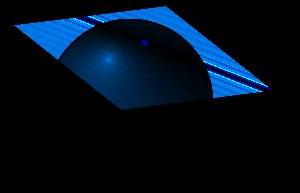
L'espace tangent en un point p d'une variété différentielle M est un espace vectoriel qui intuitivement est l'ensemble de tous les vecteurs-vitesse possibles d'un « mobile » se déplaçant dans la variété M quand il est en p.